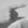
ASL letter: G